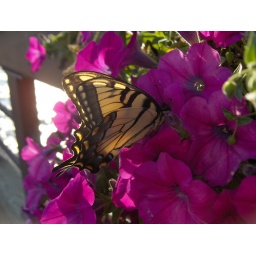
I love the color of the flowers and butterfly in this picture. The same for the light on the wings.